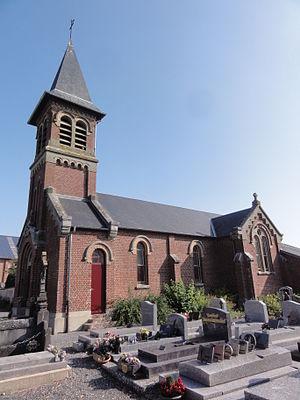
Marcy (Aisne) église
Marcy est une commune française située dans le département de l'Aisne, en région Hauts-de-France.